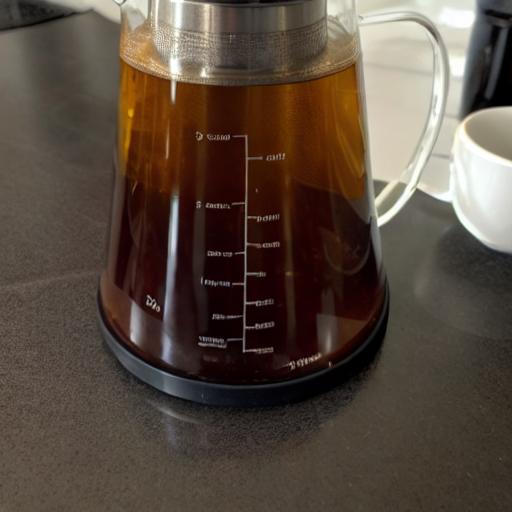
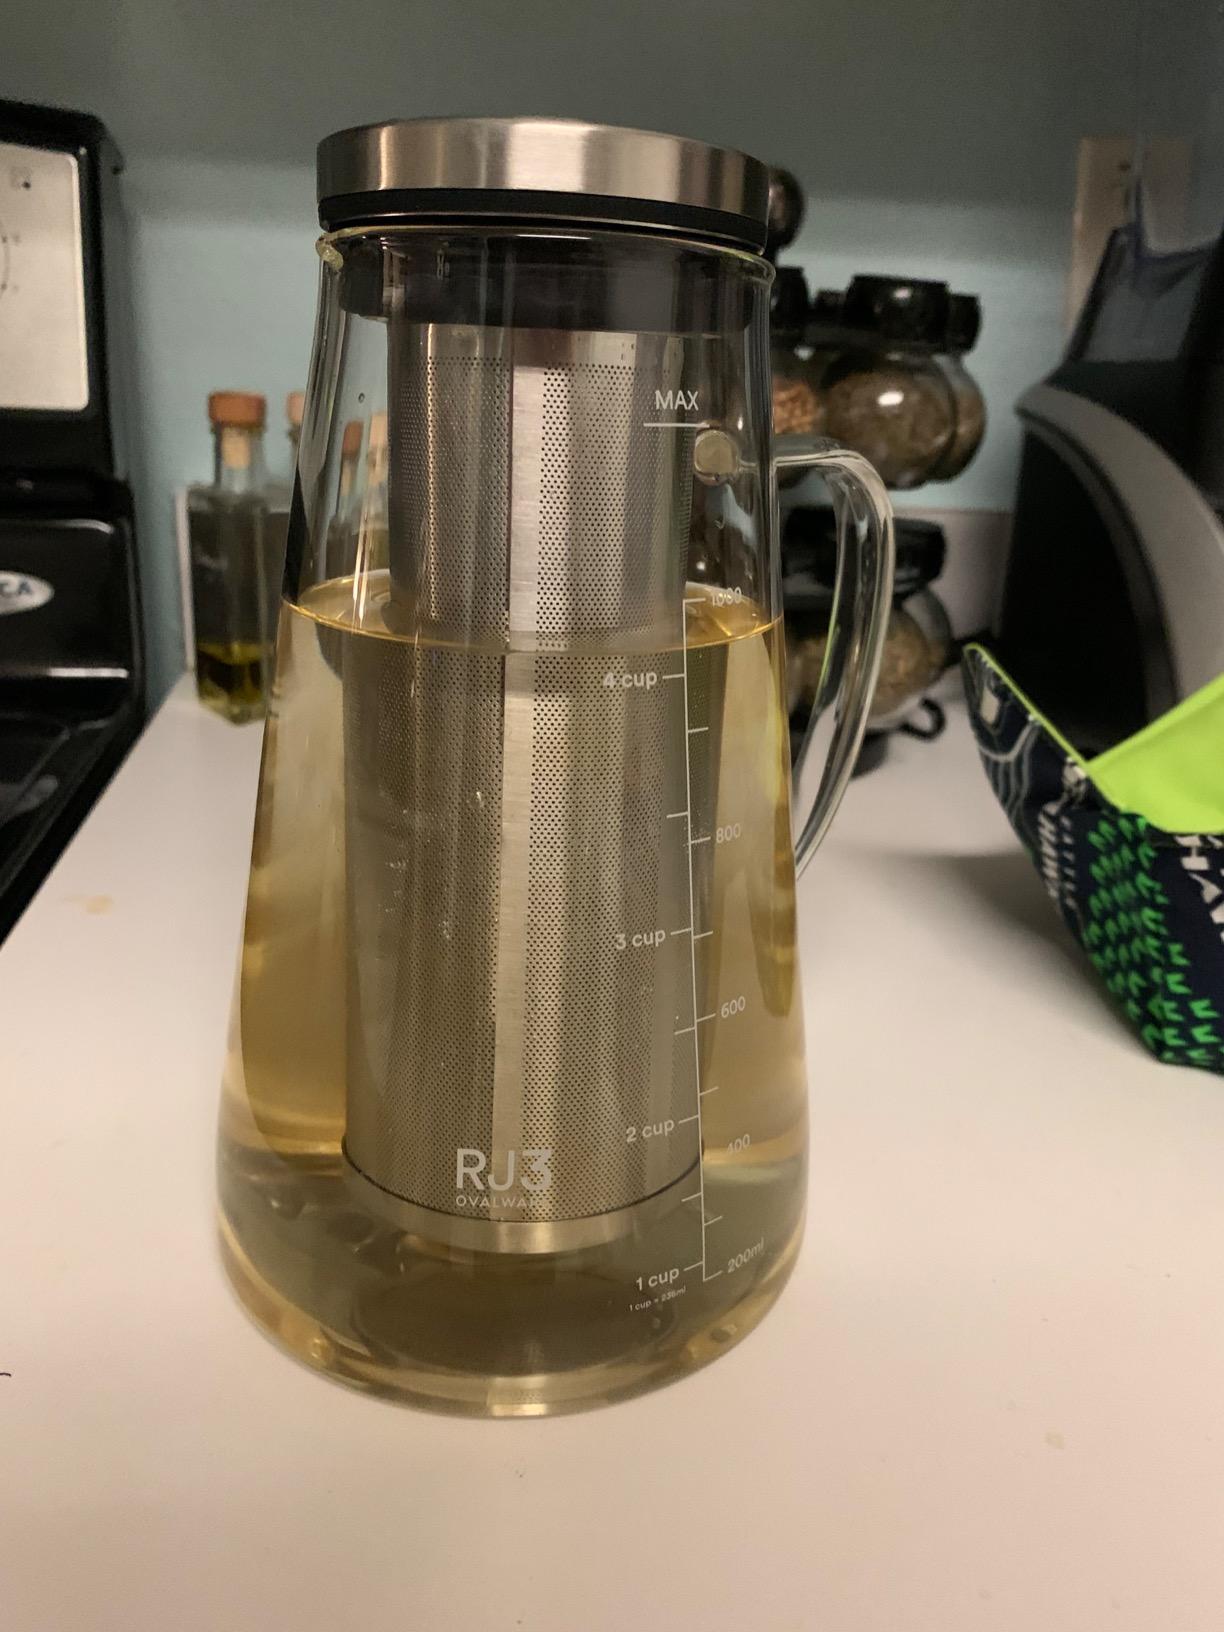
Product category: items_tea
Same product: no